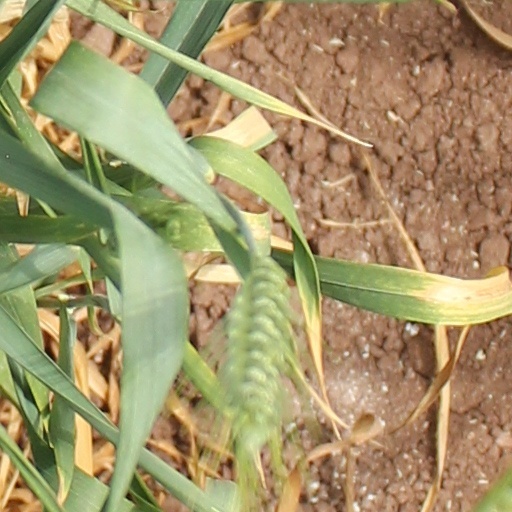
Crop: wheat